Gothenburg Municipality

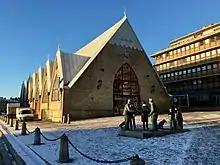
Gothenburg fish market

Gothenburg Municipality ( or ) is a municipality in Västra Götaland County in western Sweden. Its seat is located in the city of Gothenburg.